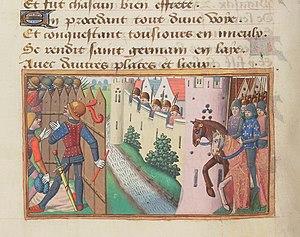
Entre juin et juillet 1436, à la suite du traité d'Arras, le duc de Bourgogne Philippe le Bon et ses sujets flamands mettent le siège devant Calais, place anglaise depuis 1347.